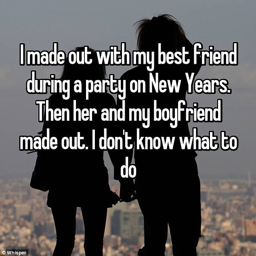
things got a little bit awkward this person who kissed her best friend , and then had to watch the same friend get up close and personal with her boyfriend